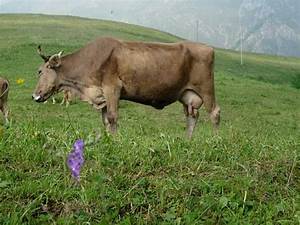
Label: mucca